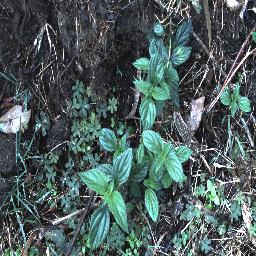
Label: lantana